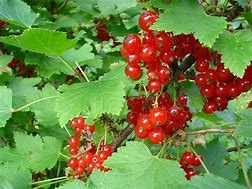
Label: redcurrant